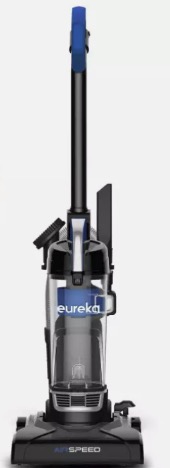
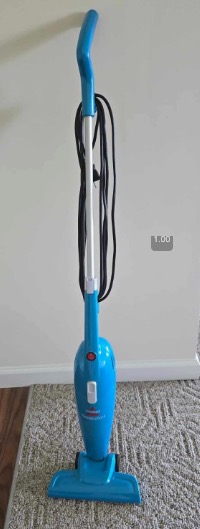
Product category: items_vacuum
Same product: no